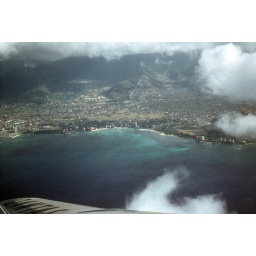
10/24/1964 -- Looking out the window of the Qantas plane above Oahu, Hawaii.